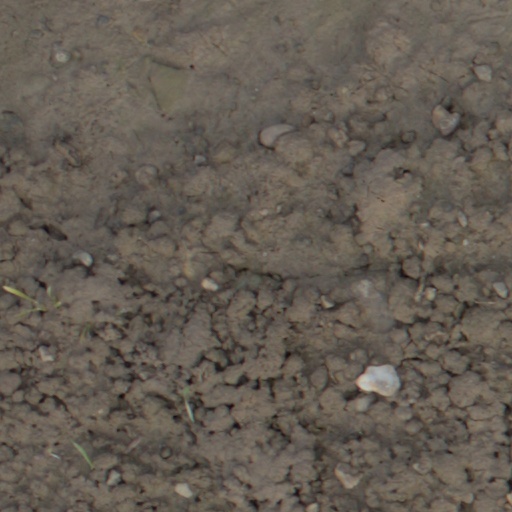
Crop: wheat